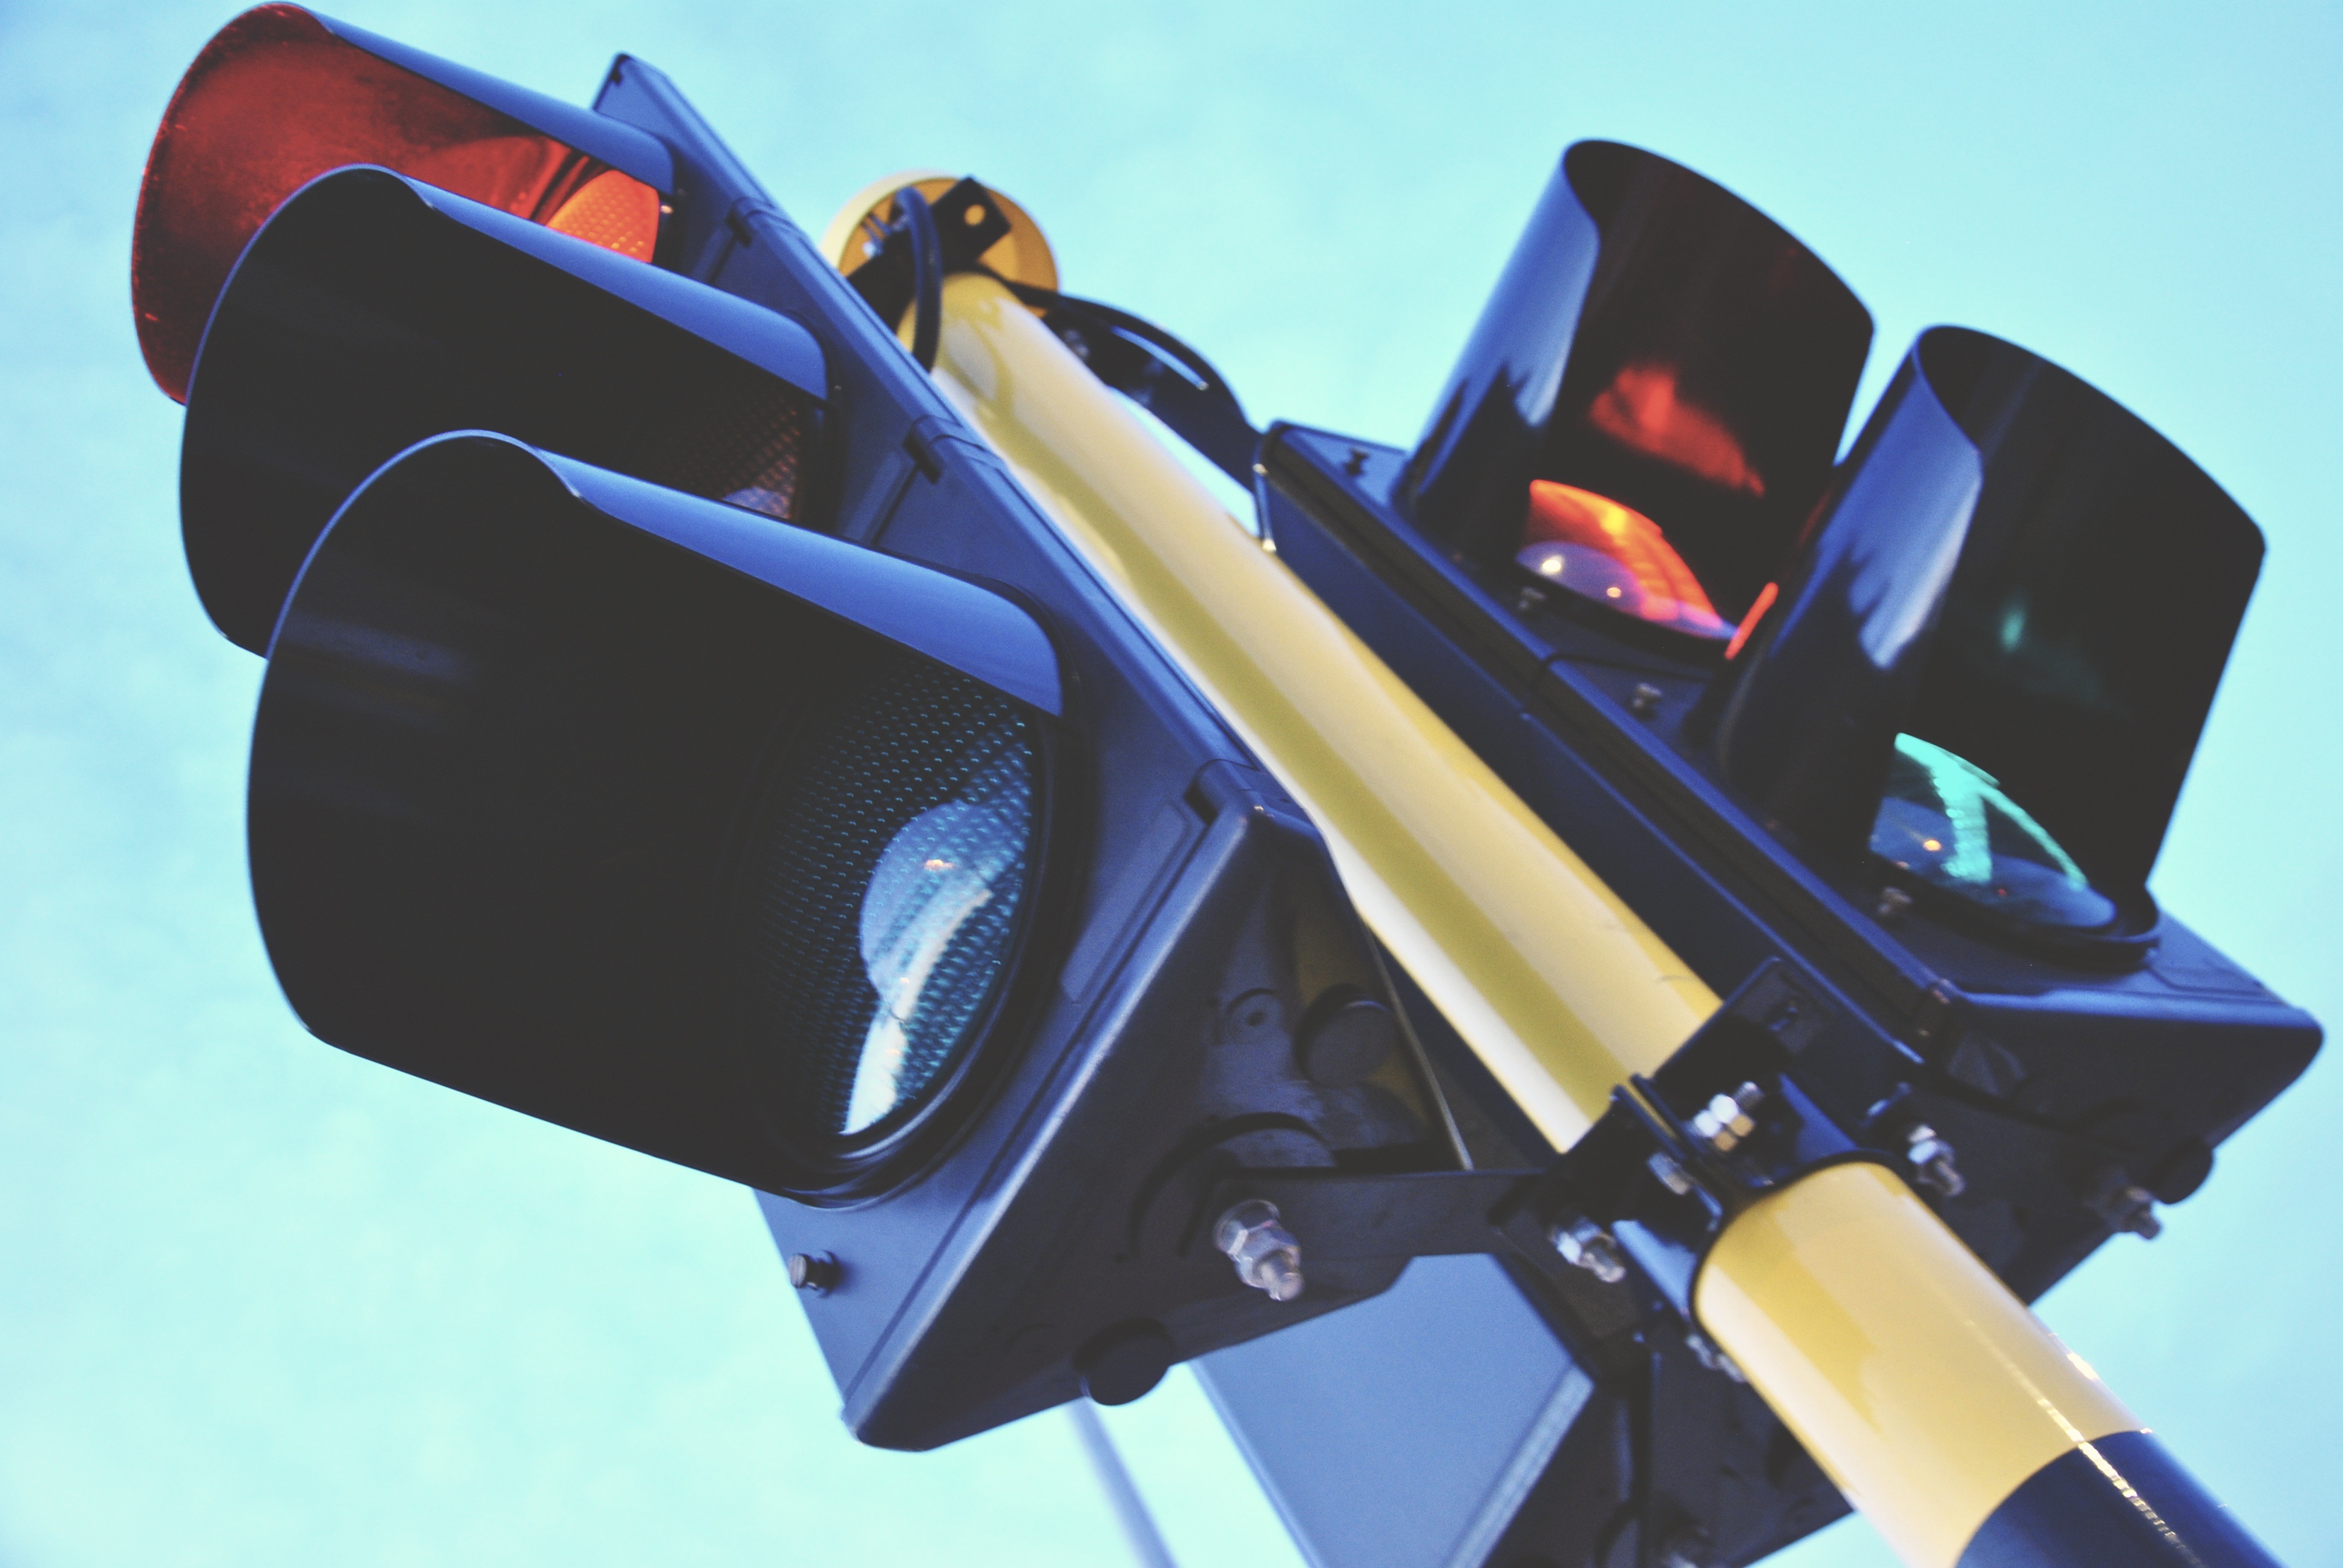
light, traffic, vehicle, color, blue, traffic light, product, screenshot